Burebista

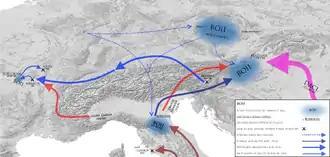
A depiction of the relative movements and conflicts of the Boii, including those with the Dacians and Julius Caesar.

In the Orăștie Mountains, Burebista built a system of stone fortifications on high ground; the most important of such hill forts are located today in the villages of Costești, Blidaru, Piatra Roșie, and Bănița. These citadels, which exhibited Greek military architecture, coupled with the presence of Burebista and his armed forces, served to secure the Dacian people internally.